Protests of 1968

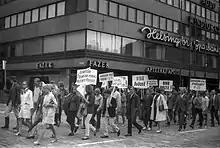
Helsinki demonstration against the invasion of Czechoslovakia in 1968

The Eastern Bloc had already seen several mass protests in the decades following World War II, including the Hungarian Revolution, the uprising in East Germany and several labor strikes in Poland, especially important ones in Poznań in 1956.